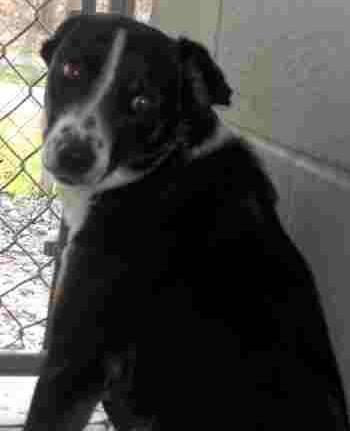
dog